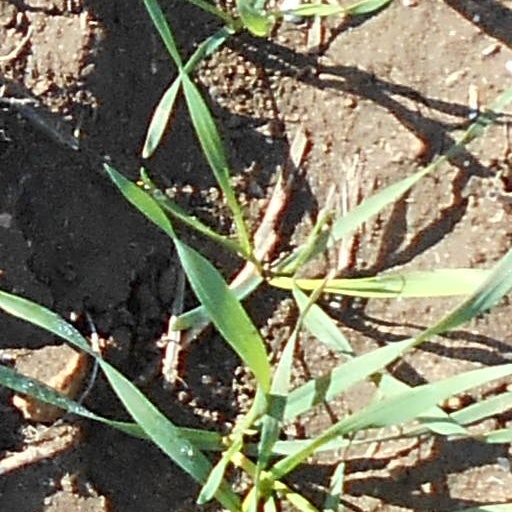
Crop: wheat